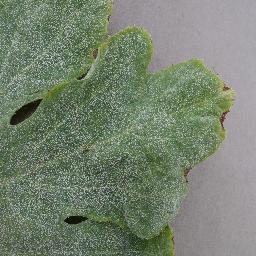
Label: Squash___Powdery_mildew